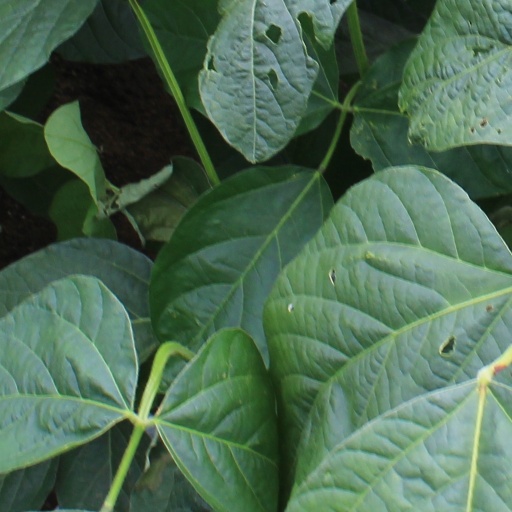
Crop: soybean